Port Talbot Steelworks

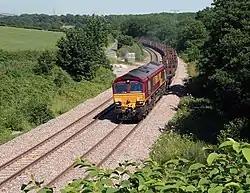
EWS Class 66 heads towards Margam Knuckle Yard with a load of steel empties.

Abbey Steelworks was planned in 1947, but today is correctly termed Tata Steel Strip Products UK Port Talbot Works. It is believed to be named after the Cistercian Margam Abbey that used to be on the site – a small amount of the original building still stands (protected) within the site that survived the dissolution of the monasteries. Several steel manufacturers in South Wales pooled their resources to form the Steel Company of Wales, to construct a modern integrated steelworks on a site then owned by Guest, Keen and Baldwins. However, political manoeuvring led to tinplate production being retained in its original heartland further west, at two new works in Trostre and Felindre. The steelworks were built upon 32,000 piles into sand and peat. Opened in 1951, it was fully operational by 1953.